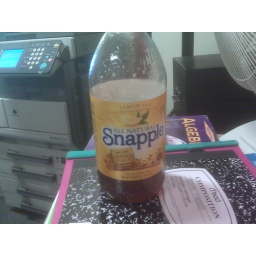
so yummy &amp;lt;3took this picture in my house master's office during internship.